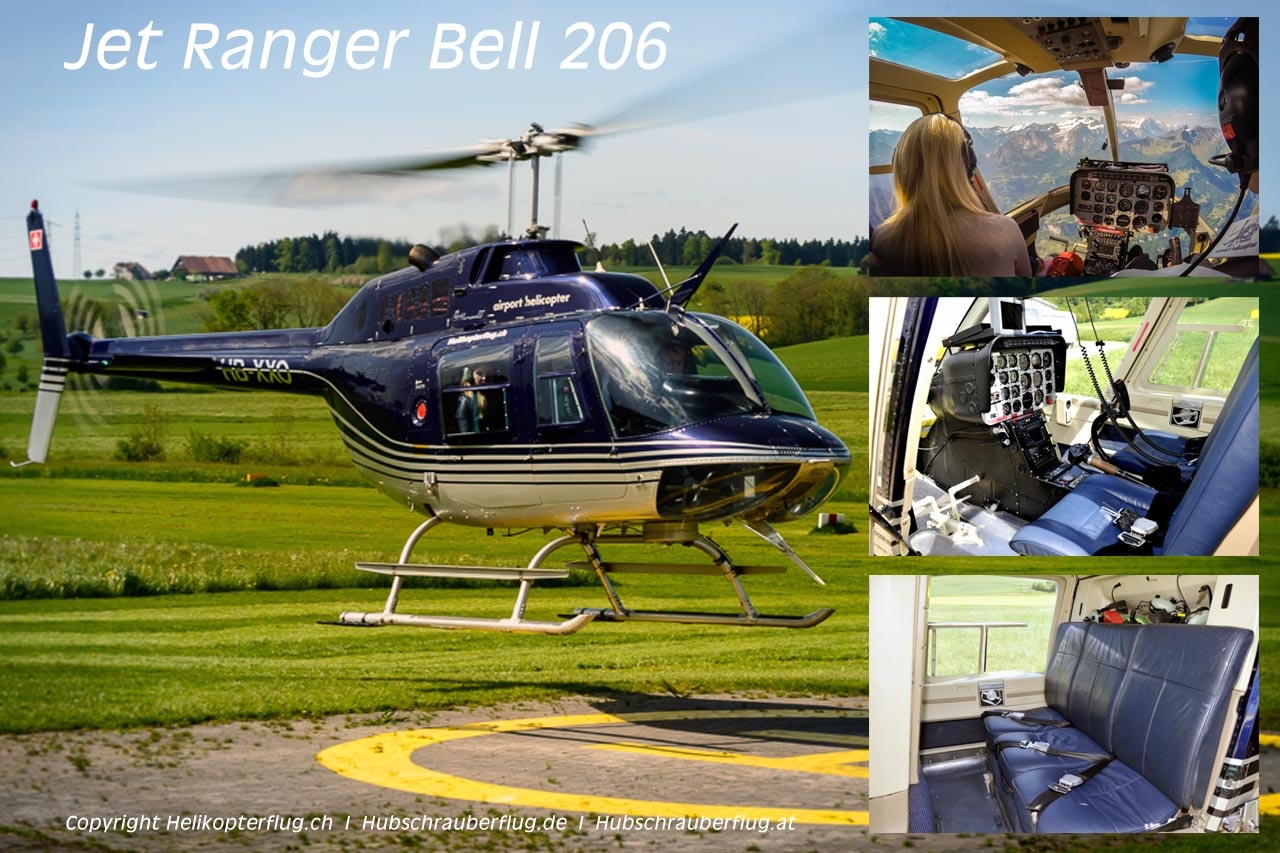
Helikopter Bell 206 Jet Ranger
Die Bell 206 Jet Ranger ist eine Hubschrauberfamilie des US-amerikanischen Herstellers Bell Flight. Sie ist der kommerziell erfolgreichste Zivilhubschrauber. Wissenswertes Bell Helicopter USA / Canada (Hauptsitz in Fort Worth, Texas, USA) hat seit 1967 mehr als 6'300 Stück des Bell 206 in verschiedenen Varianten verkauft. Helikoptertyp (je nach Standort abweichend) Bell 206 Jet Ranger III Einsatzbereich: Passagiertransporte, Überwachungsflüge, Film- und Foto Flüge, Vermessungsflüge, Schulung Hauptrotordurchmesser: 11,28 m Leergewicht: 903 kg Max. Startgewicht: 1452 kg Sitzplätze: 5 (4 PAX + 1 Pilot) Reisegeschwindigkeit: 190 km/h Höchstgeschwindigkeit: 240 km/h Dienstgipfelhöhe: 4'114 m ü. M. (Dichtehöhe) Antrieb: Gasturbine vom Typ Rolls Royce Allison 250C-20B, Max. Leistung 309 kW (420 PS) Treibstoff: Jet A1 (Kerosin)
Brand: Helicopter
Category: Vehicles & Parts > Vehicles > Aircraft > Heavier-Than-Air Aircraft > Helicopters